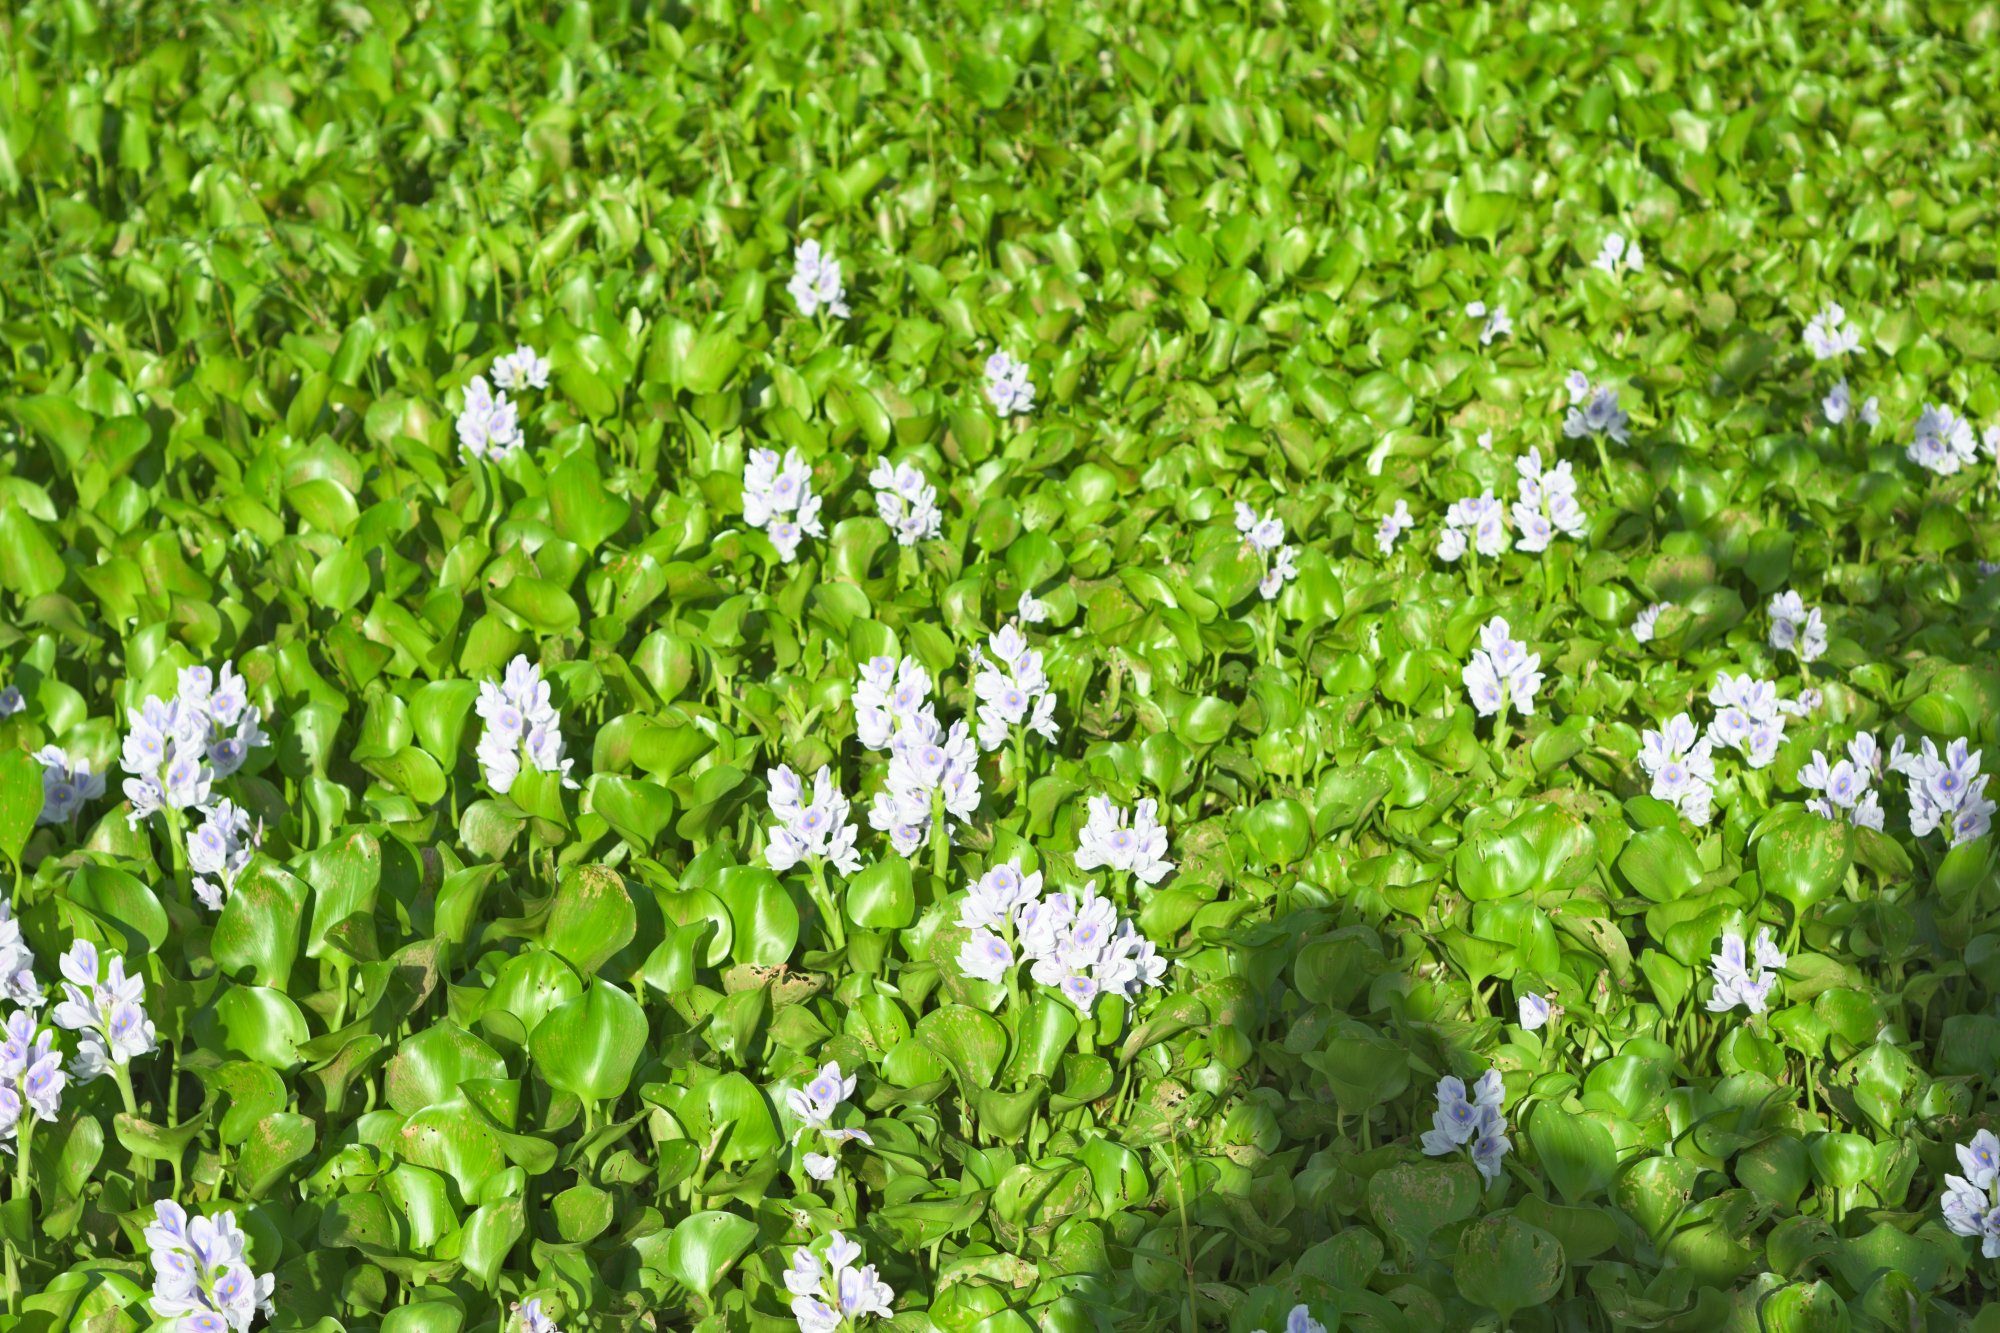
Water Hyacinth - Khurushkul Pond, Bangladesh
Water hyacinth (Eichhornia crassipes) coverage in a freshwater pond near Khurushkul, Cox's Bazar, Bangladesh. Photographed on 9 August 2026 during the monsoon season. Follow-up survey of the pond documented in the June 2026 water lily / water hyacinth dataset.
Location: Khurushkul, Cox's Bazar, Chattogram, Bangladesh
Keywords: water hyacinth, Eichhornia crassipes, invasive aquatic plant, pond, freshwater wetland, monsoon, Bangladesh, Khurushkul, Cox's Bazar, botanical photography, aquatic vegetation, golamrob